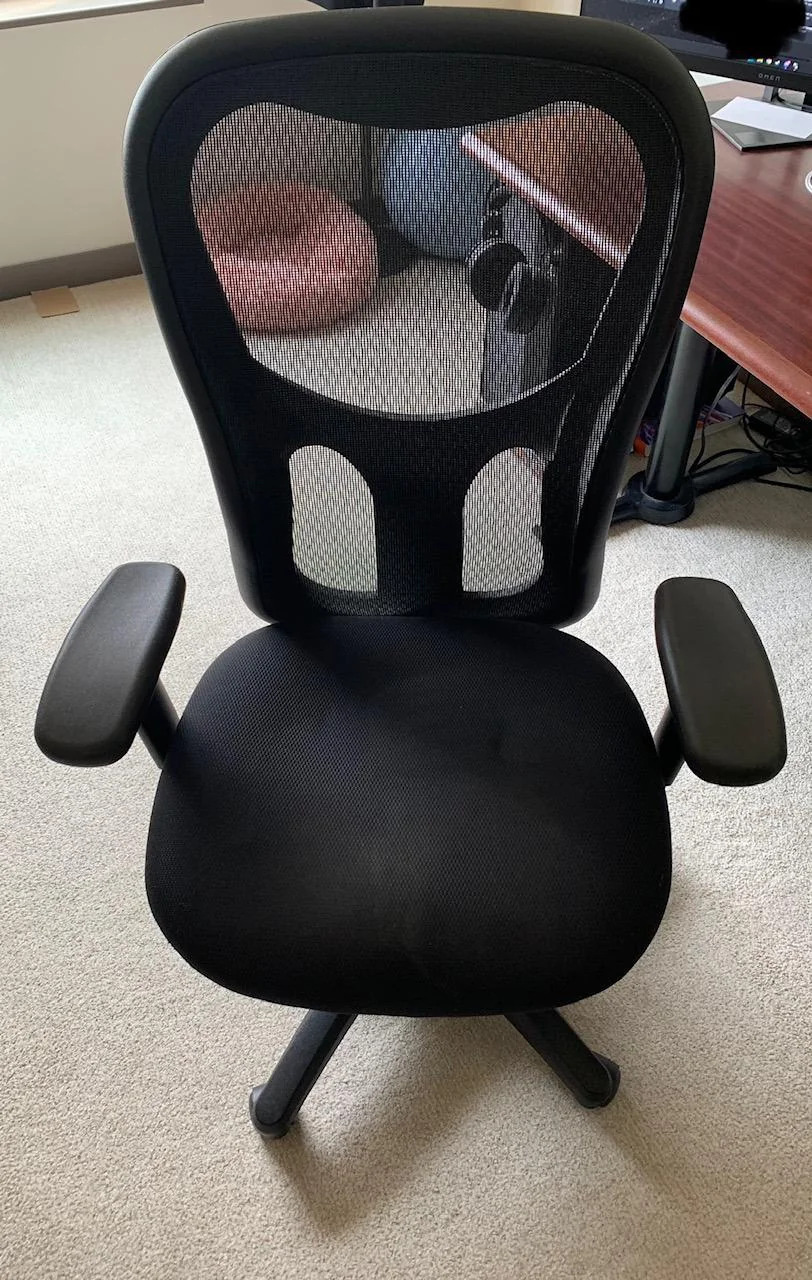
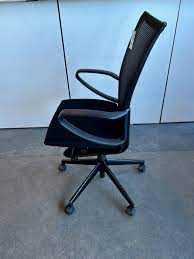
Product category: items_chair
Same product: no